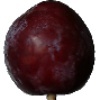
Label: Plum 1